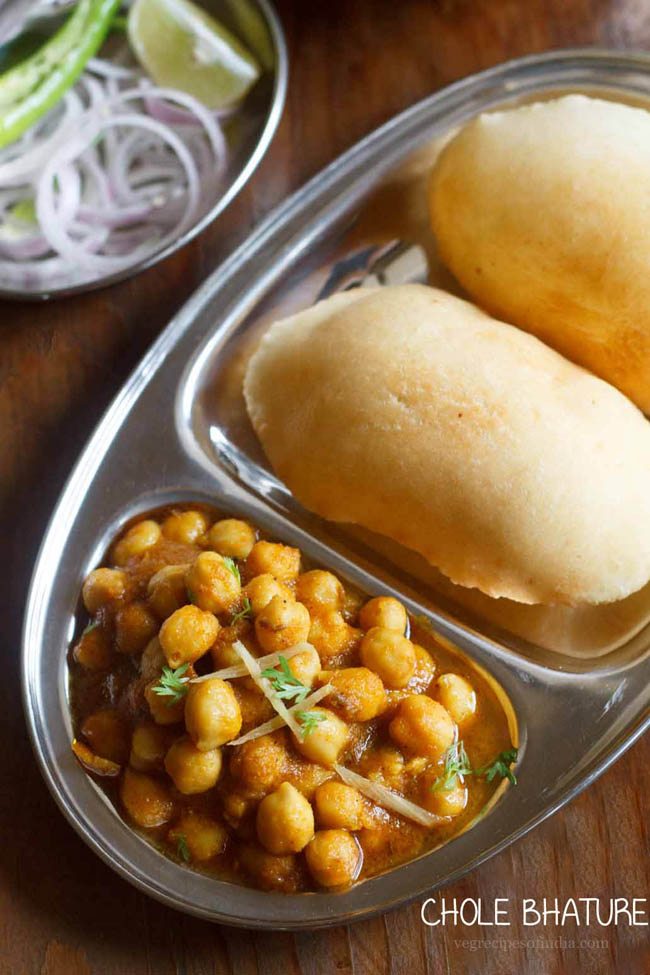
Dish: chole_bhature